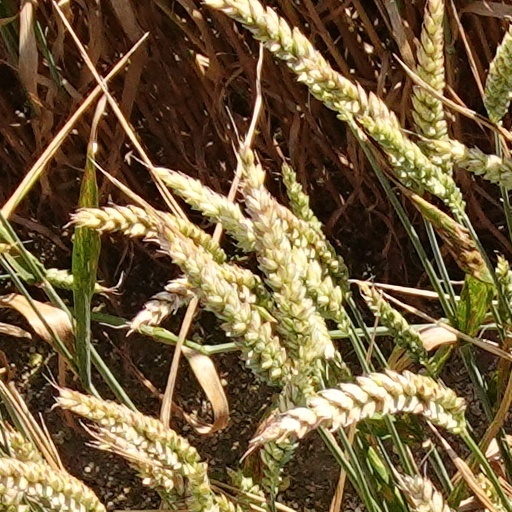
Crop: wheat